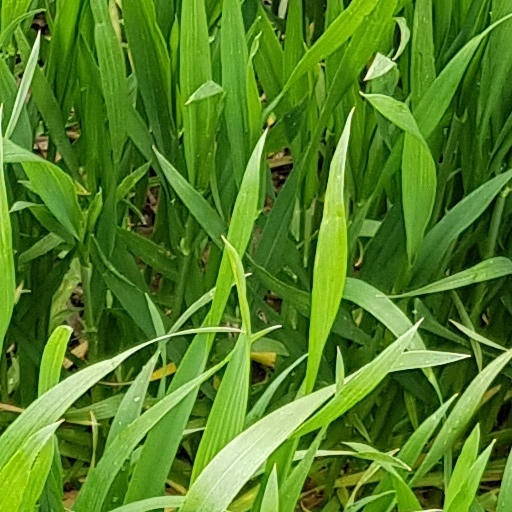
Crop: wheat